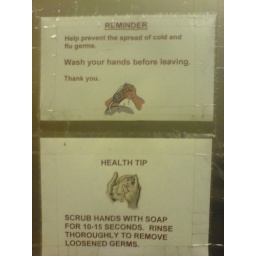
filthy laminated poster taped to towel dispenser in bathroom